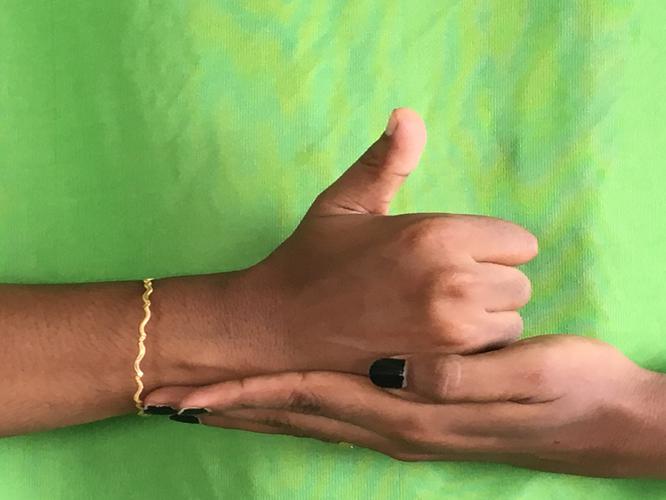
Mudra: Shivalinga
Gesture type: double_hand